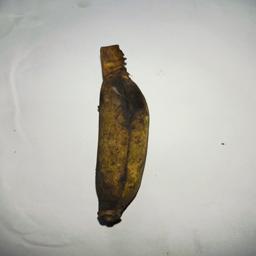
Ripeness: Overripe